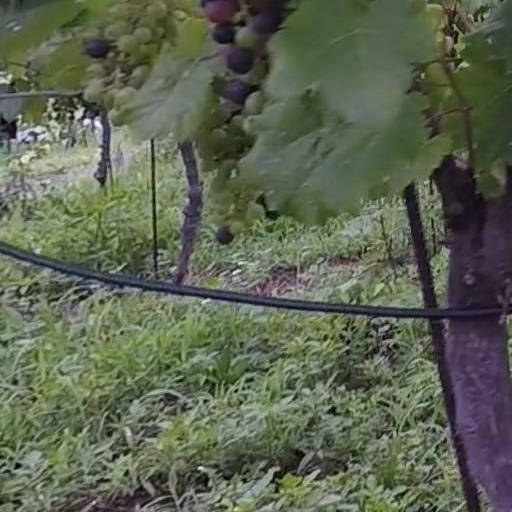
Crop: grape